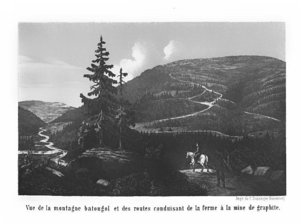
Montagne de Batougol et accès à la mine de graphite de Batougol (monts Saïan, Sibérie), découverte en 1847 et exploitée par Jean-Pierre Alibert. Planche tirée de La mine de graphite de Sibérie découverte en 1847 par M. J.-P. Alibert, Paris, Poitevin, 1865.
Jean-Pierre Alibert, né à Montauban le 23 mars 1820 et mort à Paris le 18 février 1905, est un marchand et aventurier français, exploitant d'une mine de graphite en Sibérie, qu'il avait découverte en 1847. Il rentre en France en 1862 ; souffrant de rhumatismes, il découvre la station thermale de Châteauneuf-les-Bains, dans le Puy-de-Dôme ; il s'attache à cette station, s'y fait construire une maison et participe à son développement.